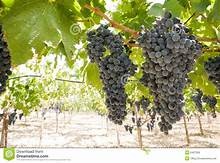
Label: grape